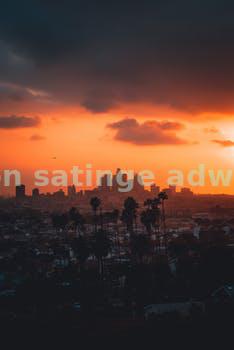
Label: Watermark